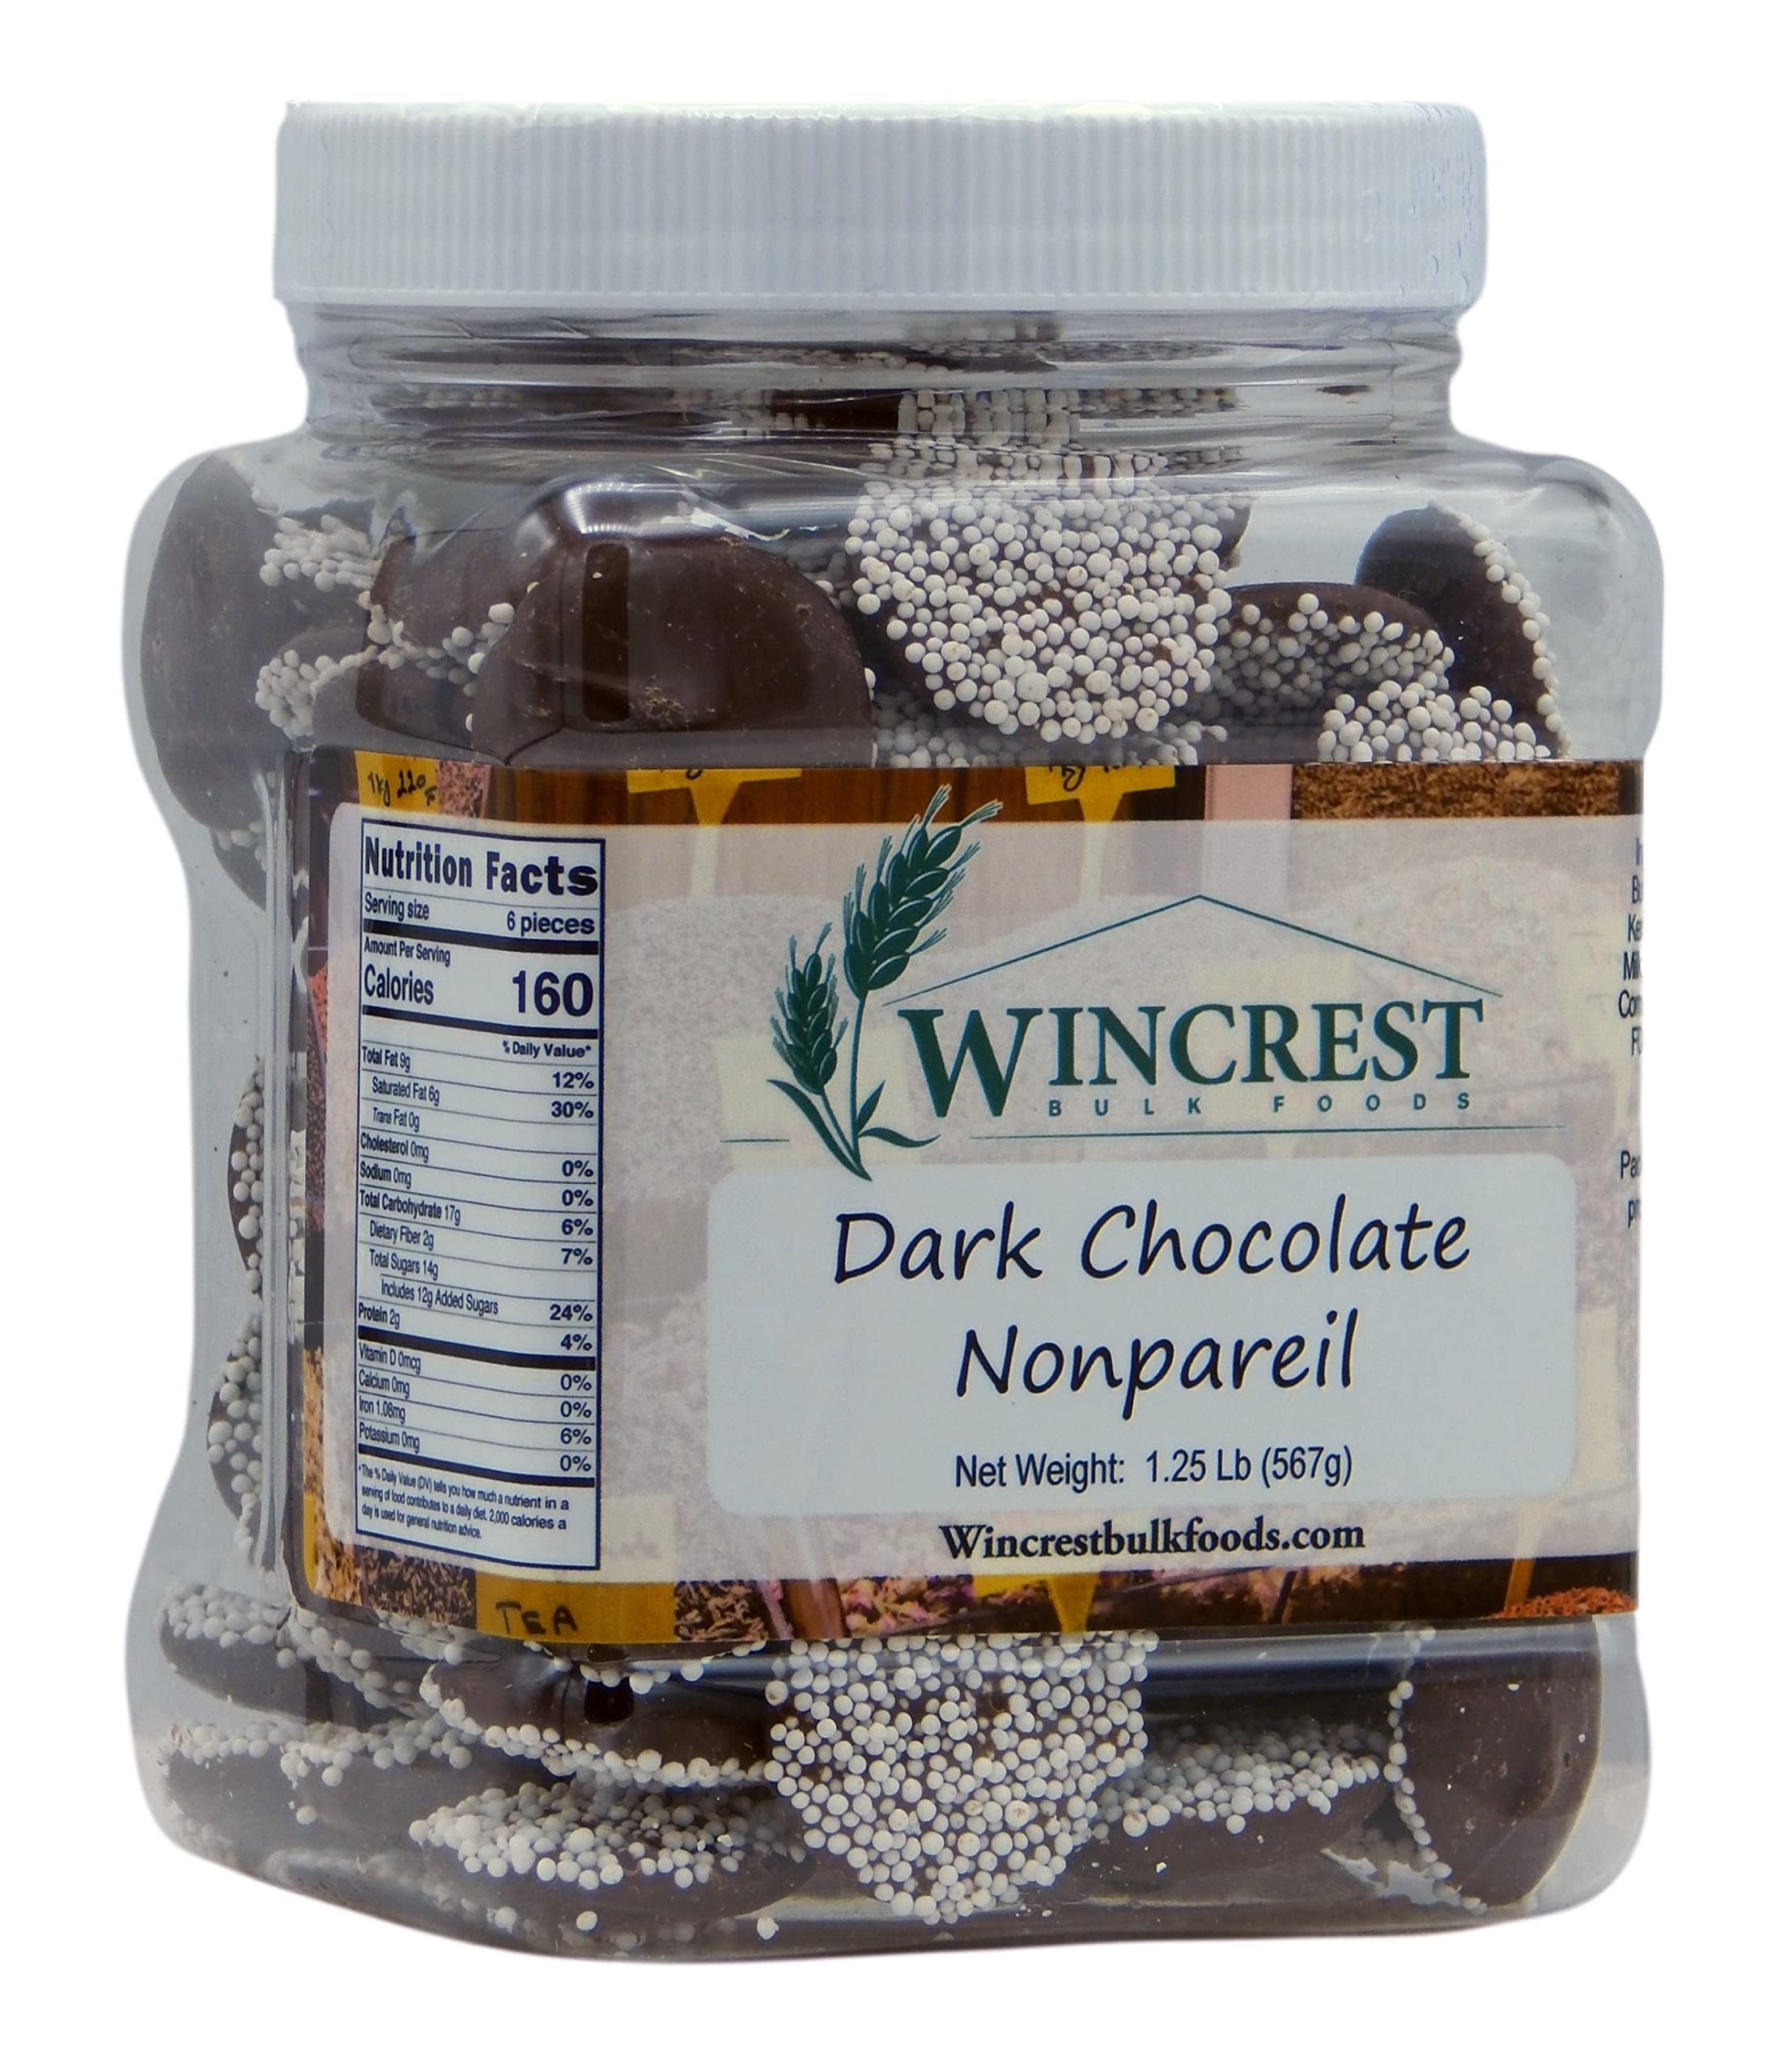
Item Name: Chocolate Nonpareils - 1.25 Lb (20 Oz) Tub (Dark Chocolate Nonpareils)
Bullet Point 1: Each one of these delicious chocolate disks is topped with candy beads to make a sweet and crunchy treat that everyone will love!
Bullet Point 2: Try these nonpareils as a snack or serve them at weddings, showers and other family gatherings.
Bullet Point 3: During summer months this item may ship with ice, thermal foil, and/or signature tracking to help prevent melting during transit.
Bullet Point 4: 1.25 Lb (20 Oz) Tub - Distributed by WinCrest Bulk Foods
Product Description: Each one of these delicious chocolate disks is topped with candy beads to make a sweet and crunchy treat that everyone will love! Try these nonpareils as a snack or serve them at weddings, showers and other family gatherings.
Value: 20.0
Unit: Ounce

Price: 32.99